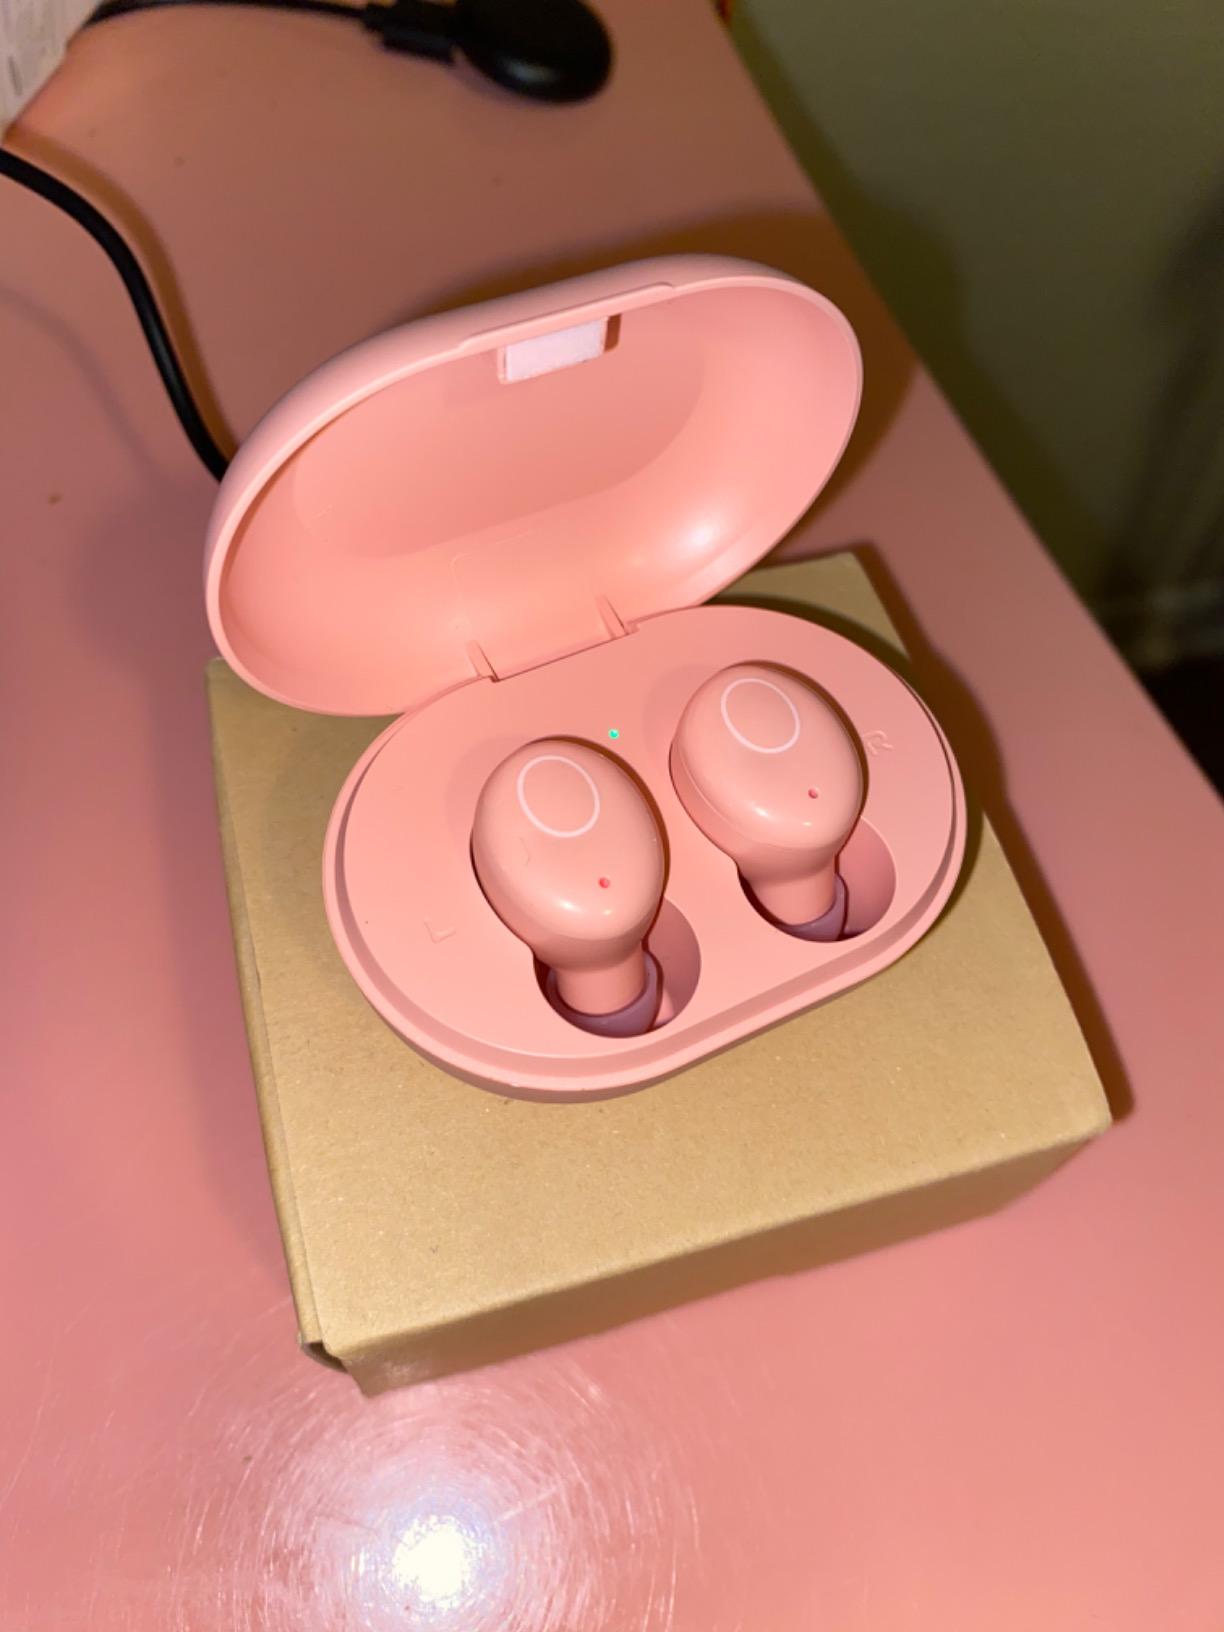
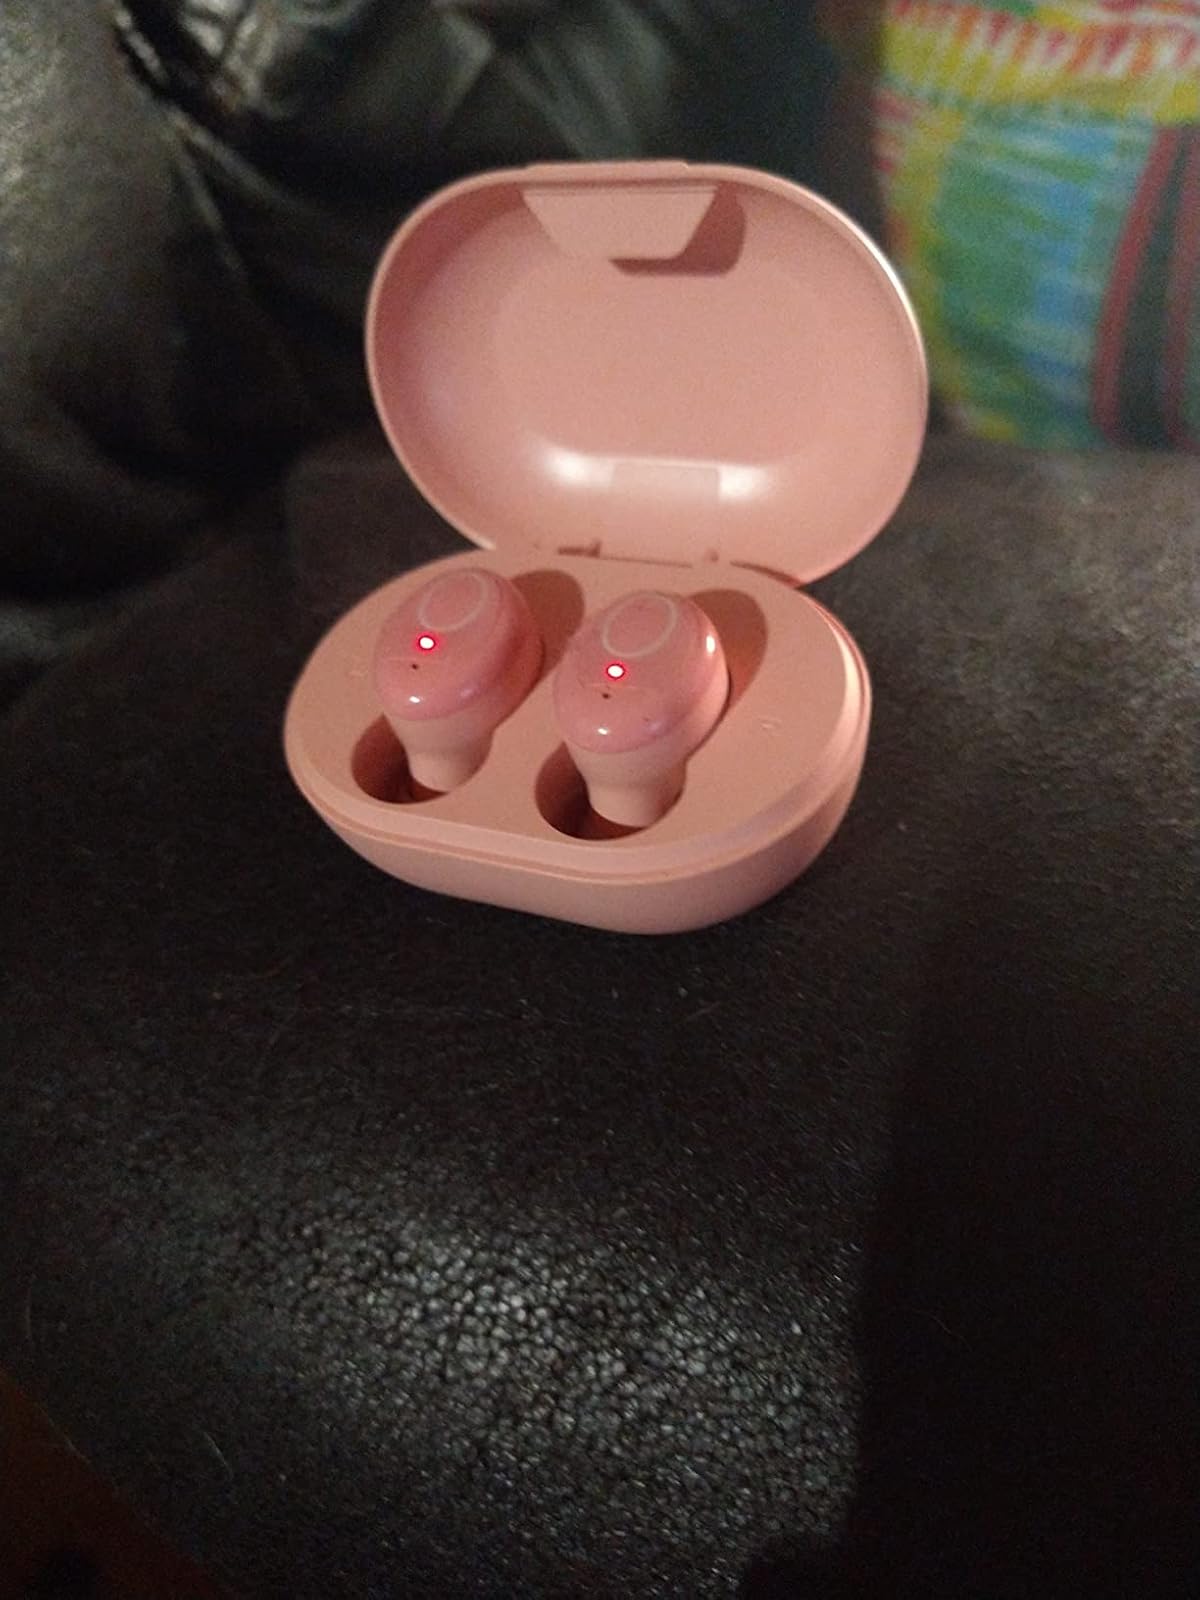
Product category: earbuds
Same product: yes